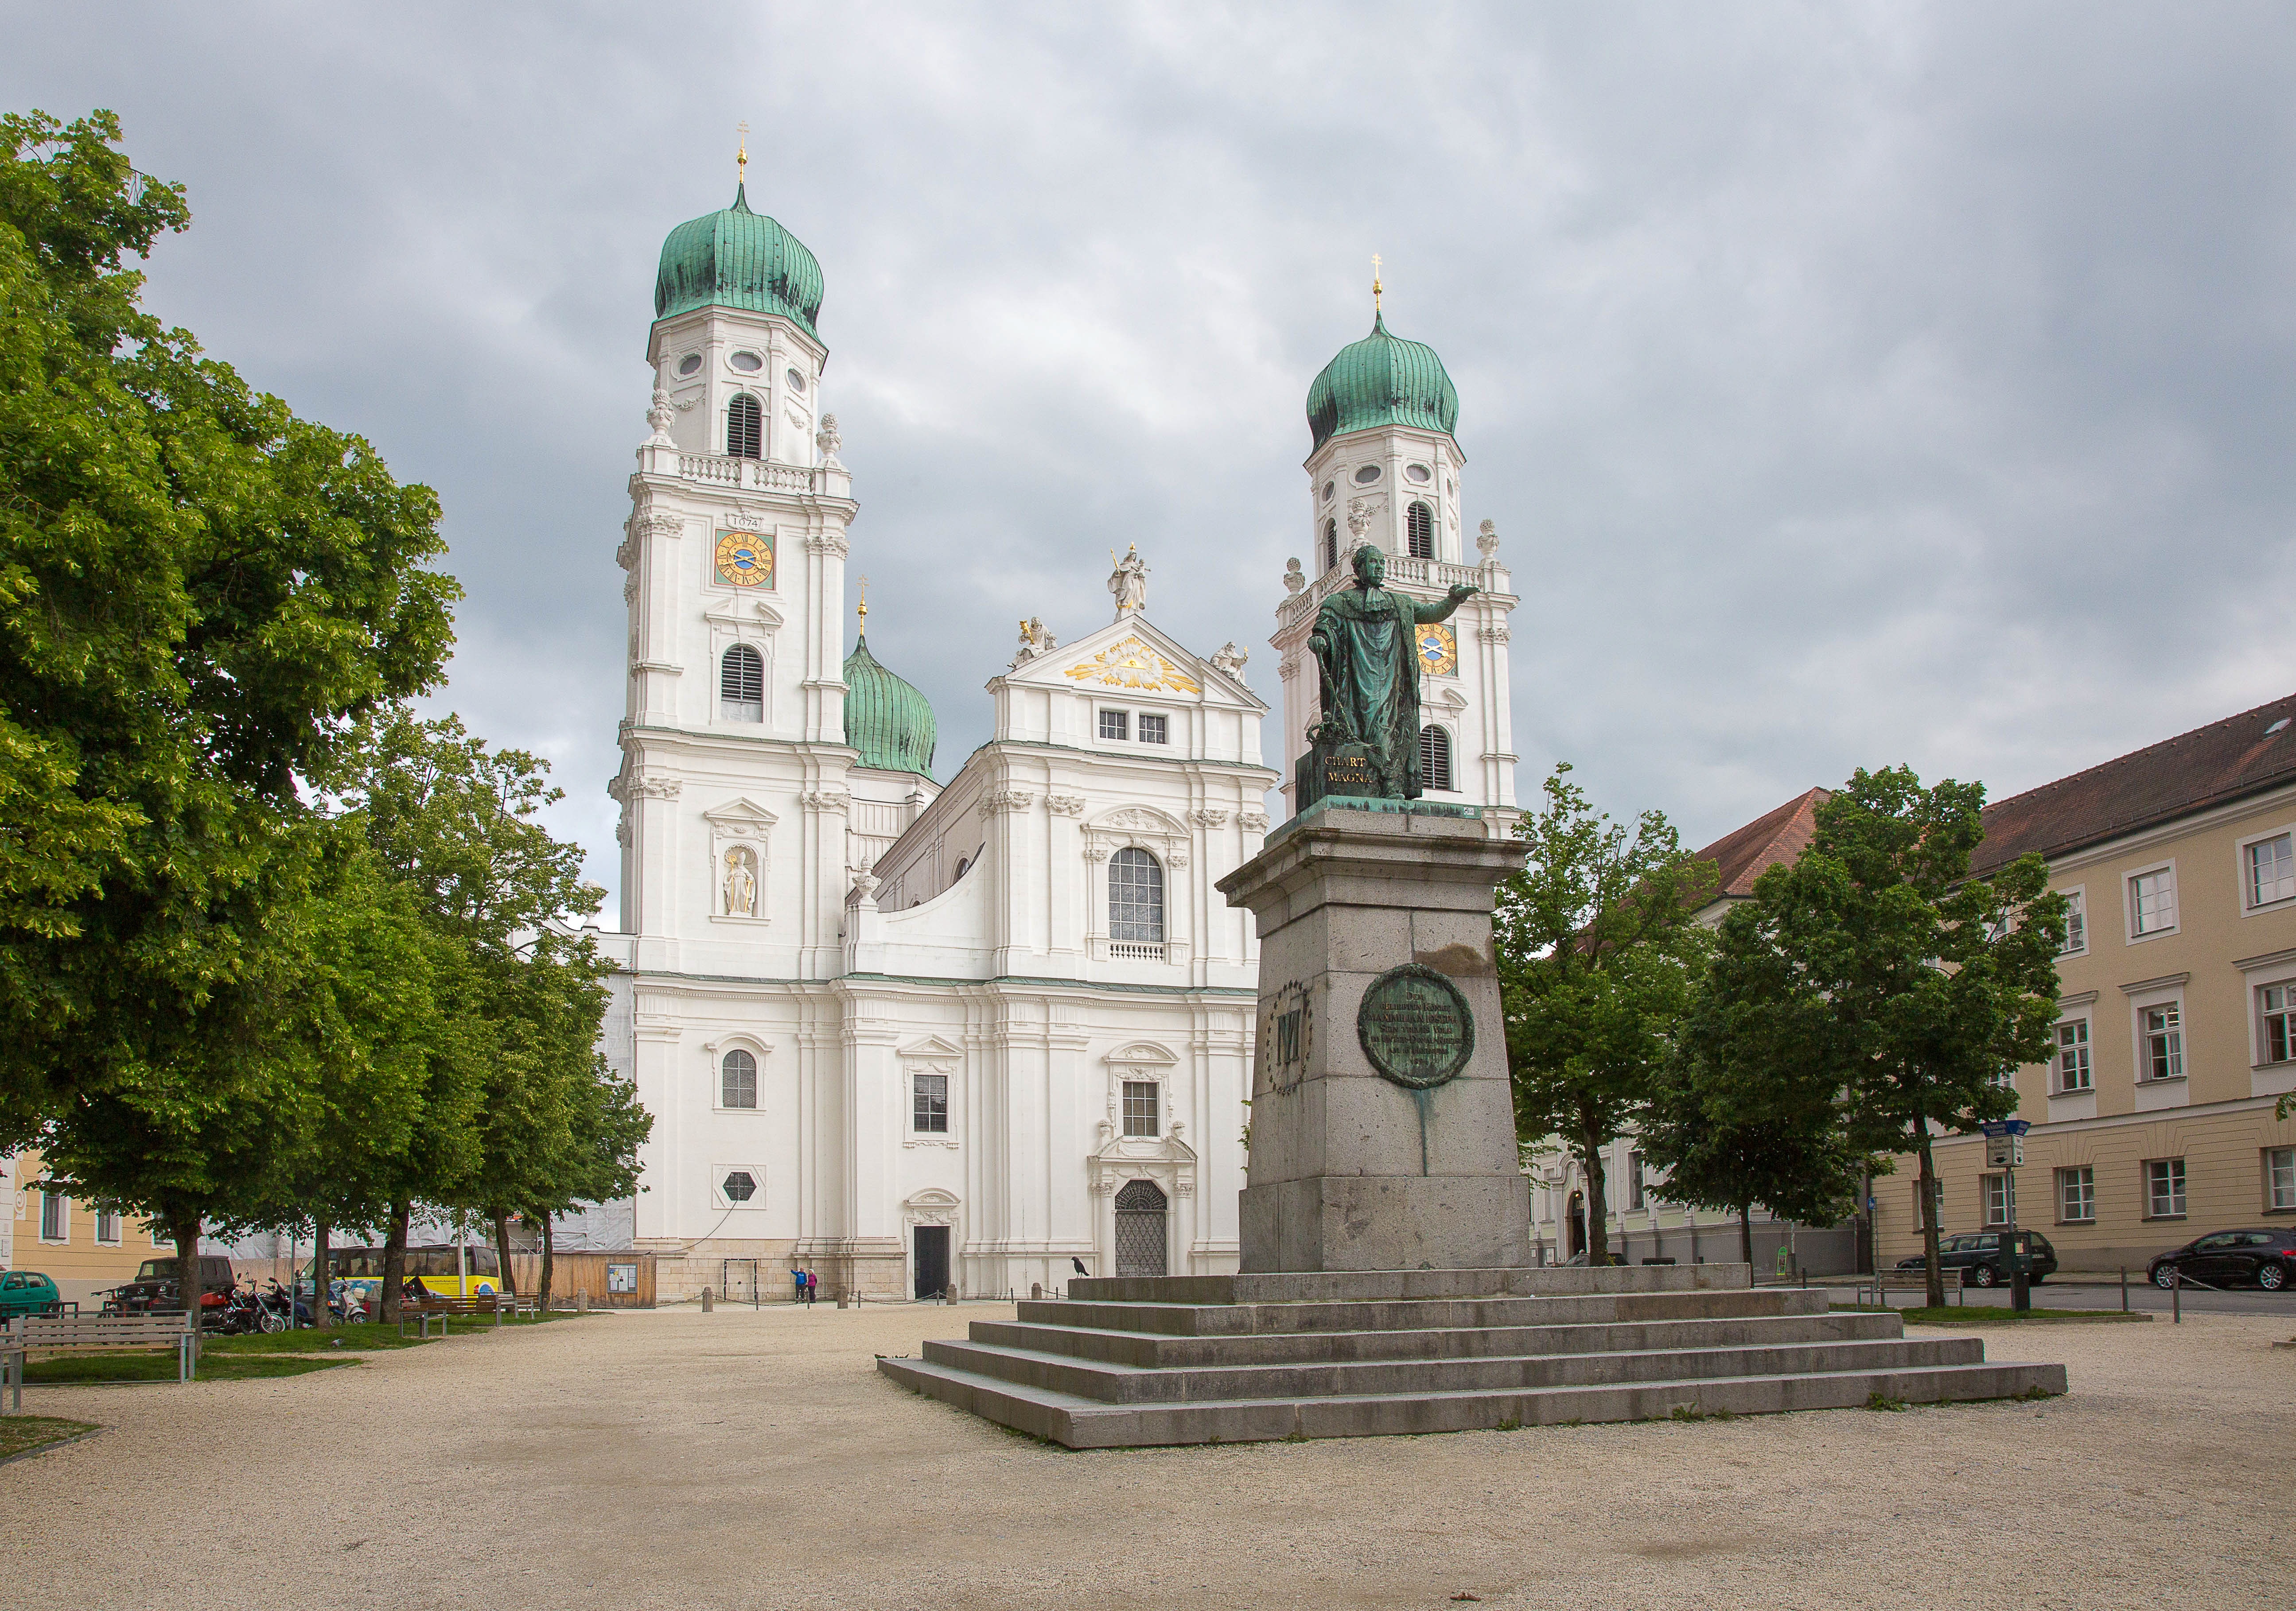
architecture, town, building, chateau, city, plaza, landmark, church, cathedral, place of worship, town square, basilica, estate, st stephan, passau